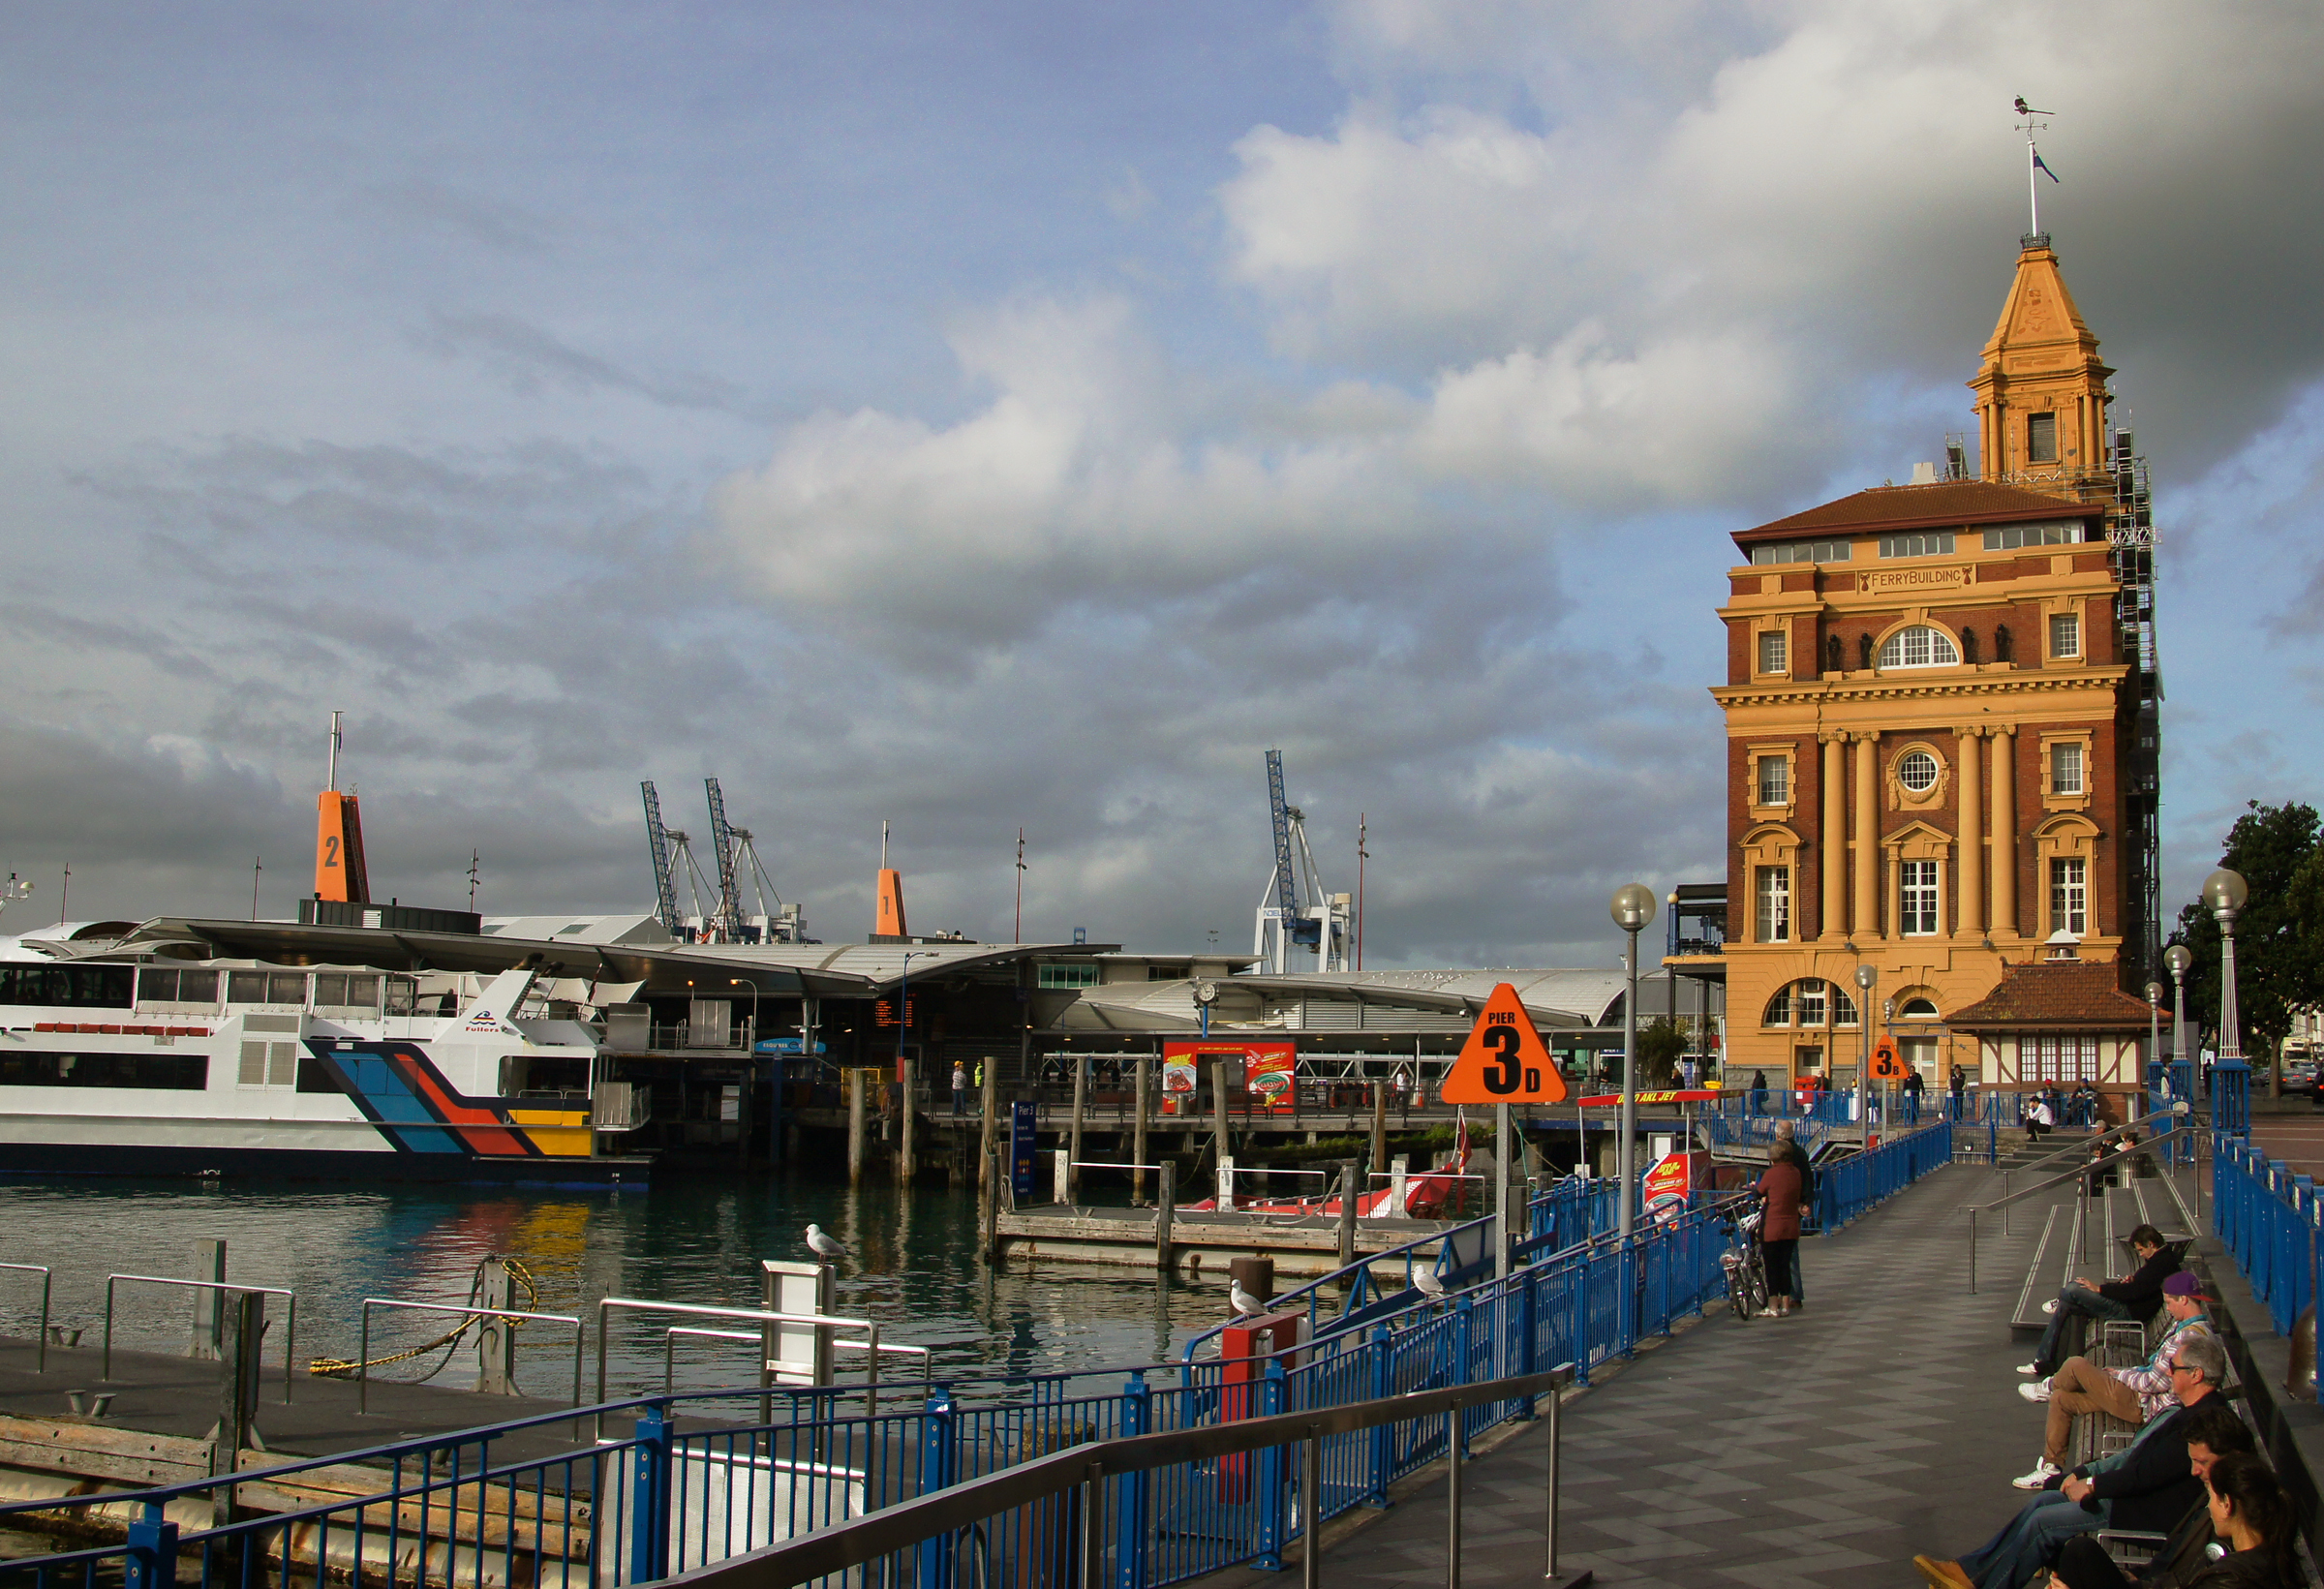
dock, boat, pier, canal, cityscape, vehicle, landmark, harbor, port, tourism, waterway, ferry, auckland, ferrybuildingauckland, harbourcruisesauckland